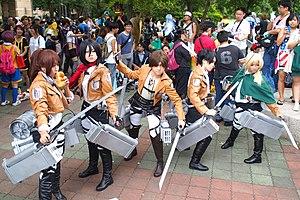
L’Attaque des Titans est un shōnen manga écrit et dessiné par Hajime Isayama. Il est prépublié depuis septembre 2009 dans le magazine Bessatsu Shōnen Magazine de l’éditeur Kōdansha, et trente-et-un tomes sont sortis en avril 2020. La version française est publiée par Pika Édition dans la collection seinen depuis juin 2013.